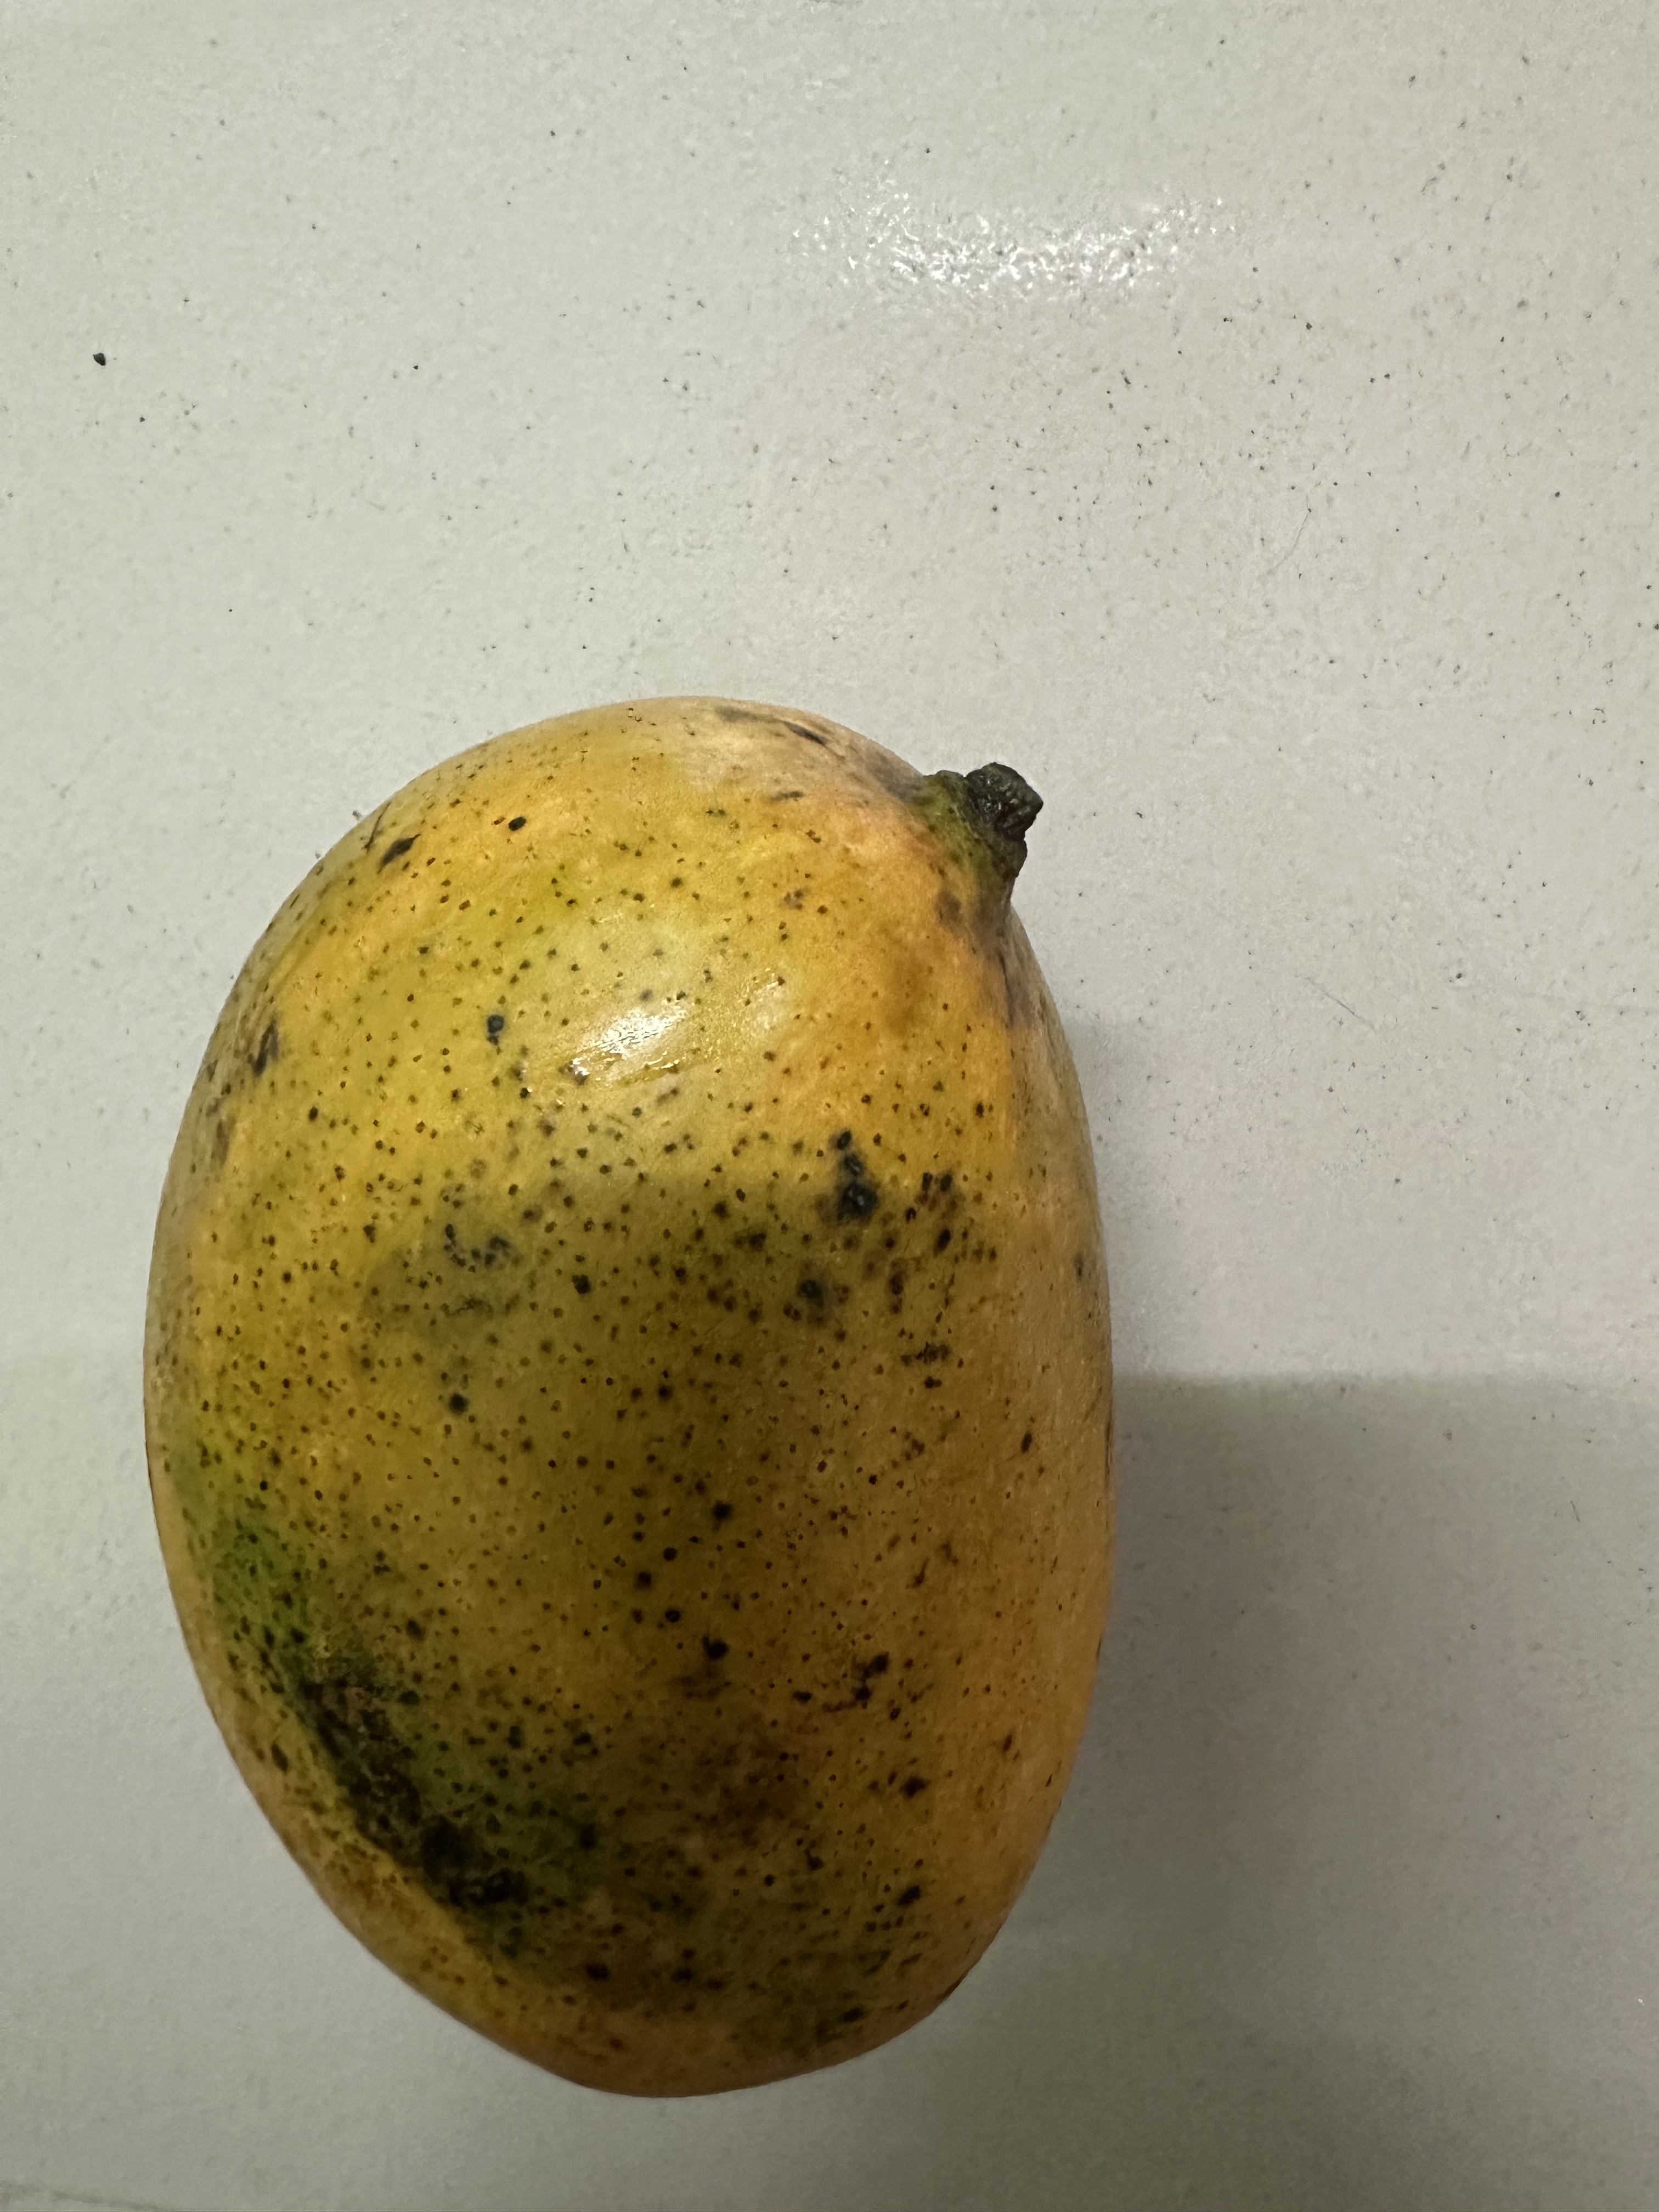
Mango variety: Mollika